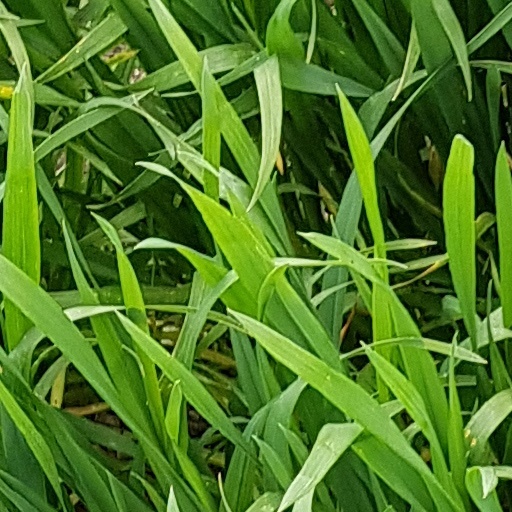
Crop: wheat